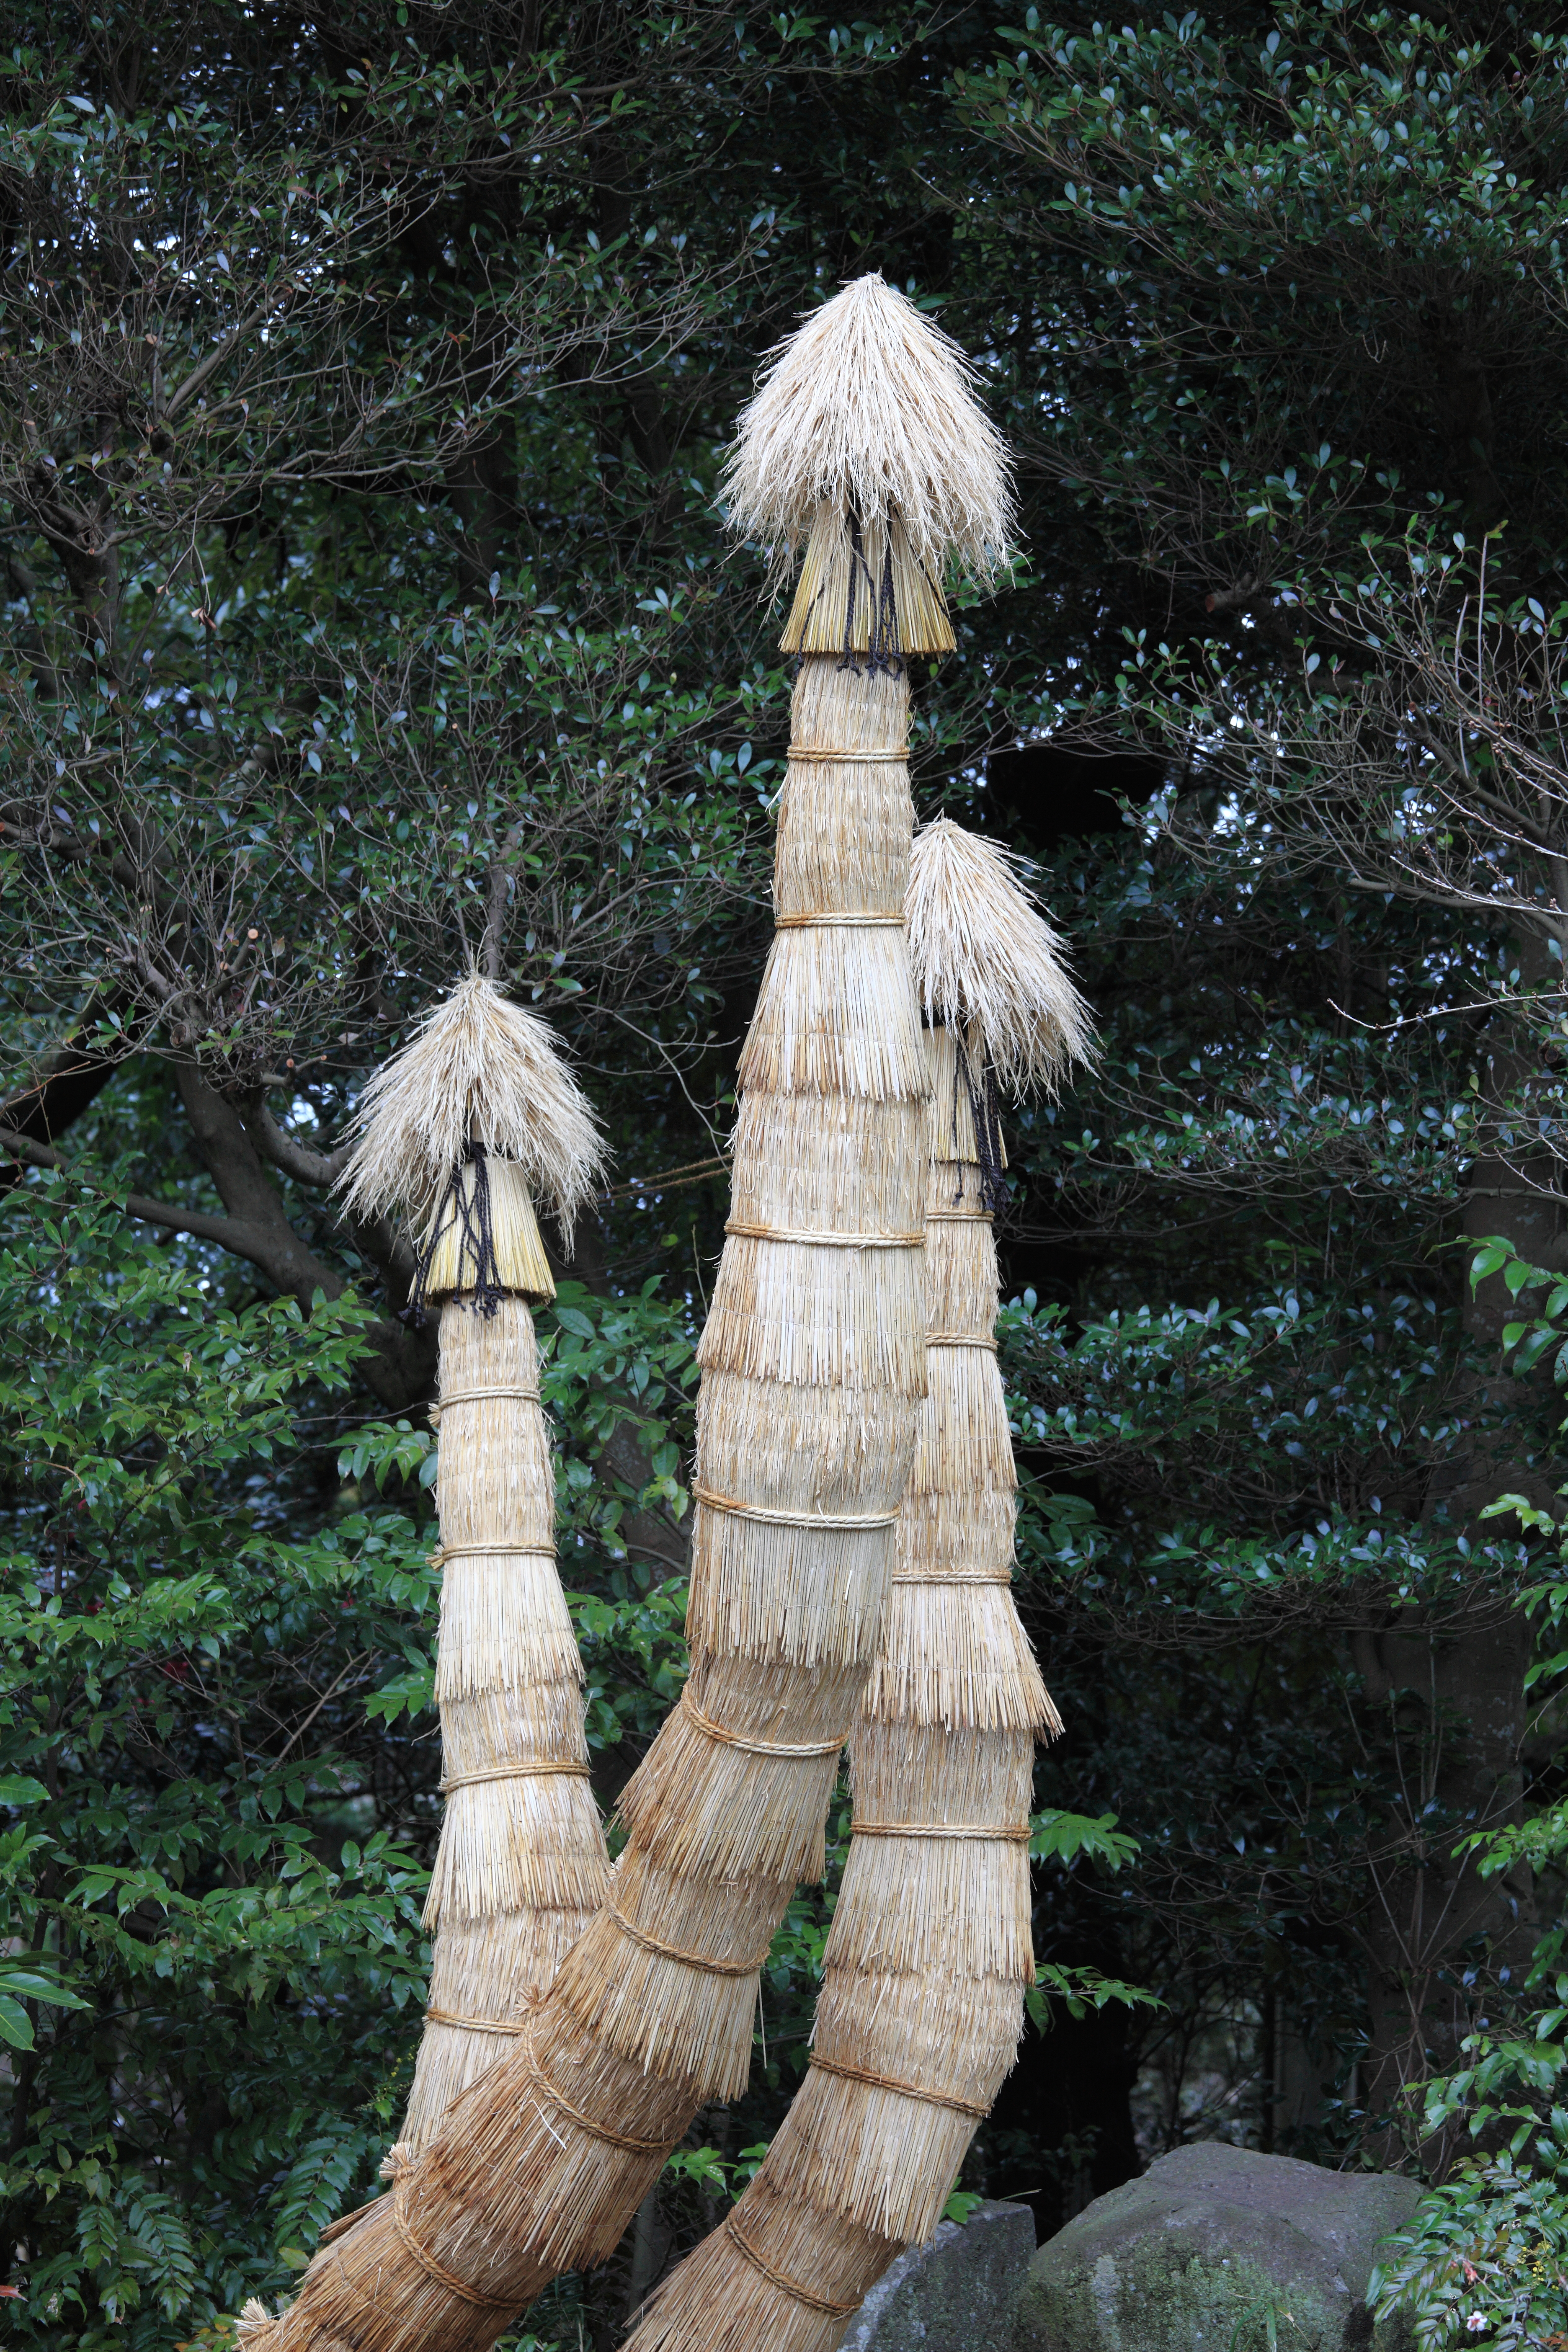
tree, trunk, monument, statue, high, garden, sculpture, art, cool image, 5d, hires, carving, markii, hi, res, resolution, outdoor structure